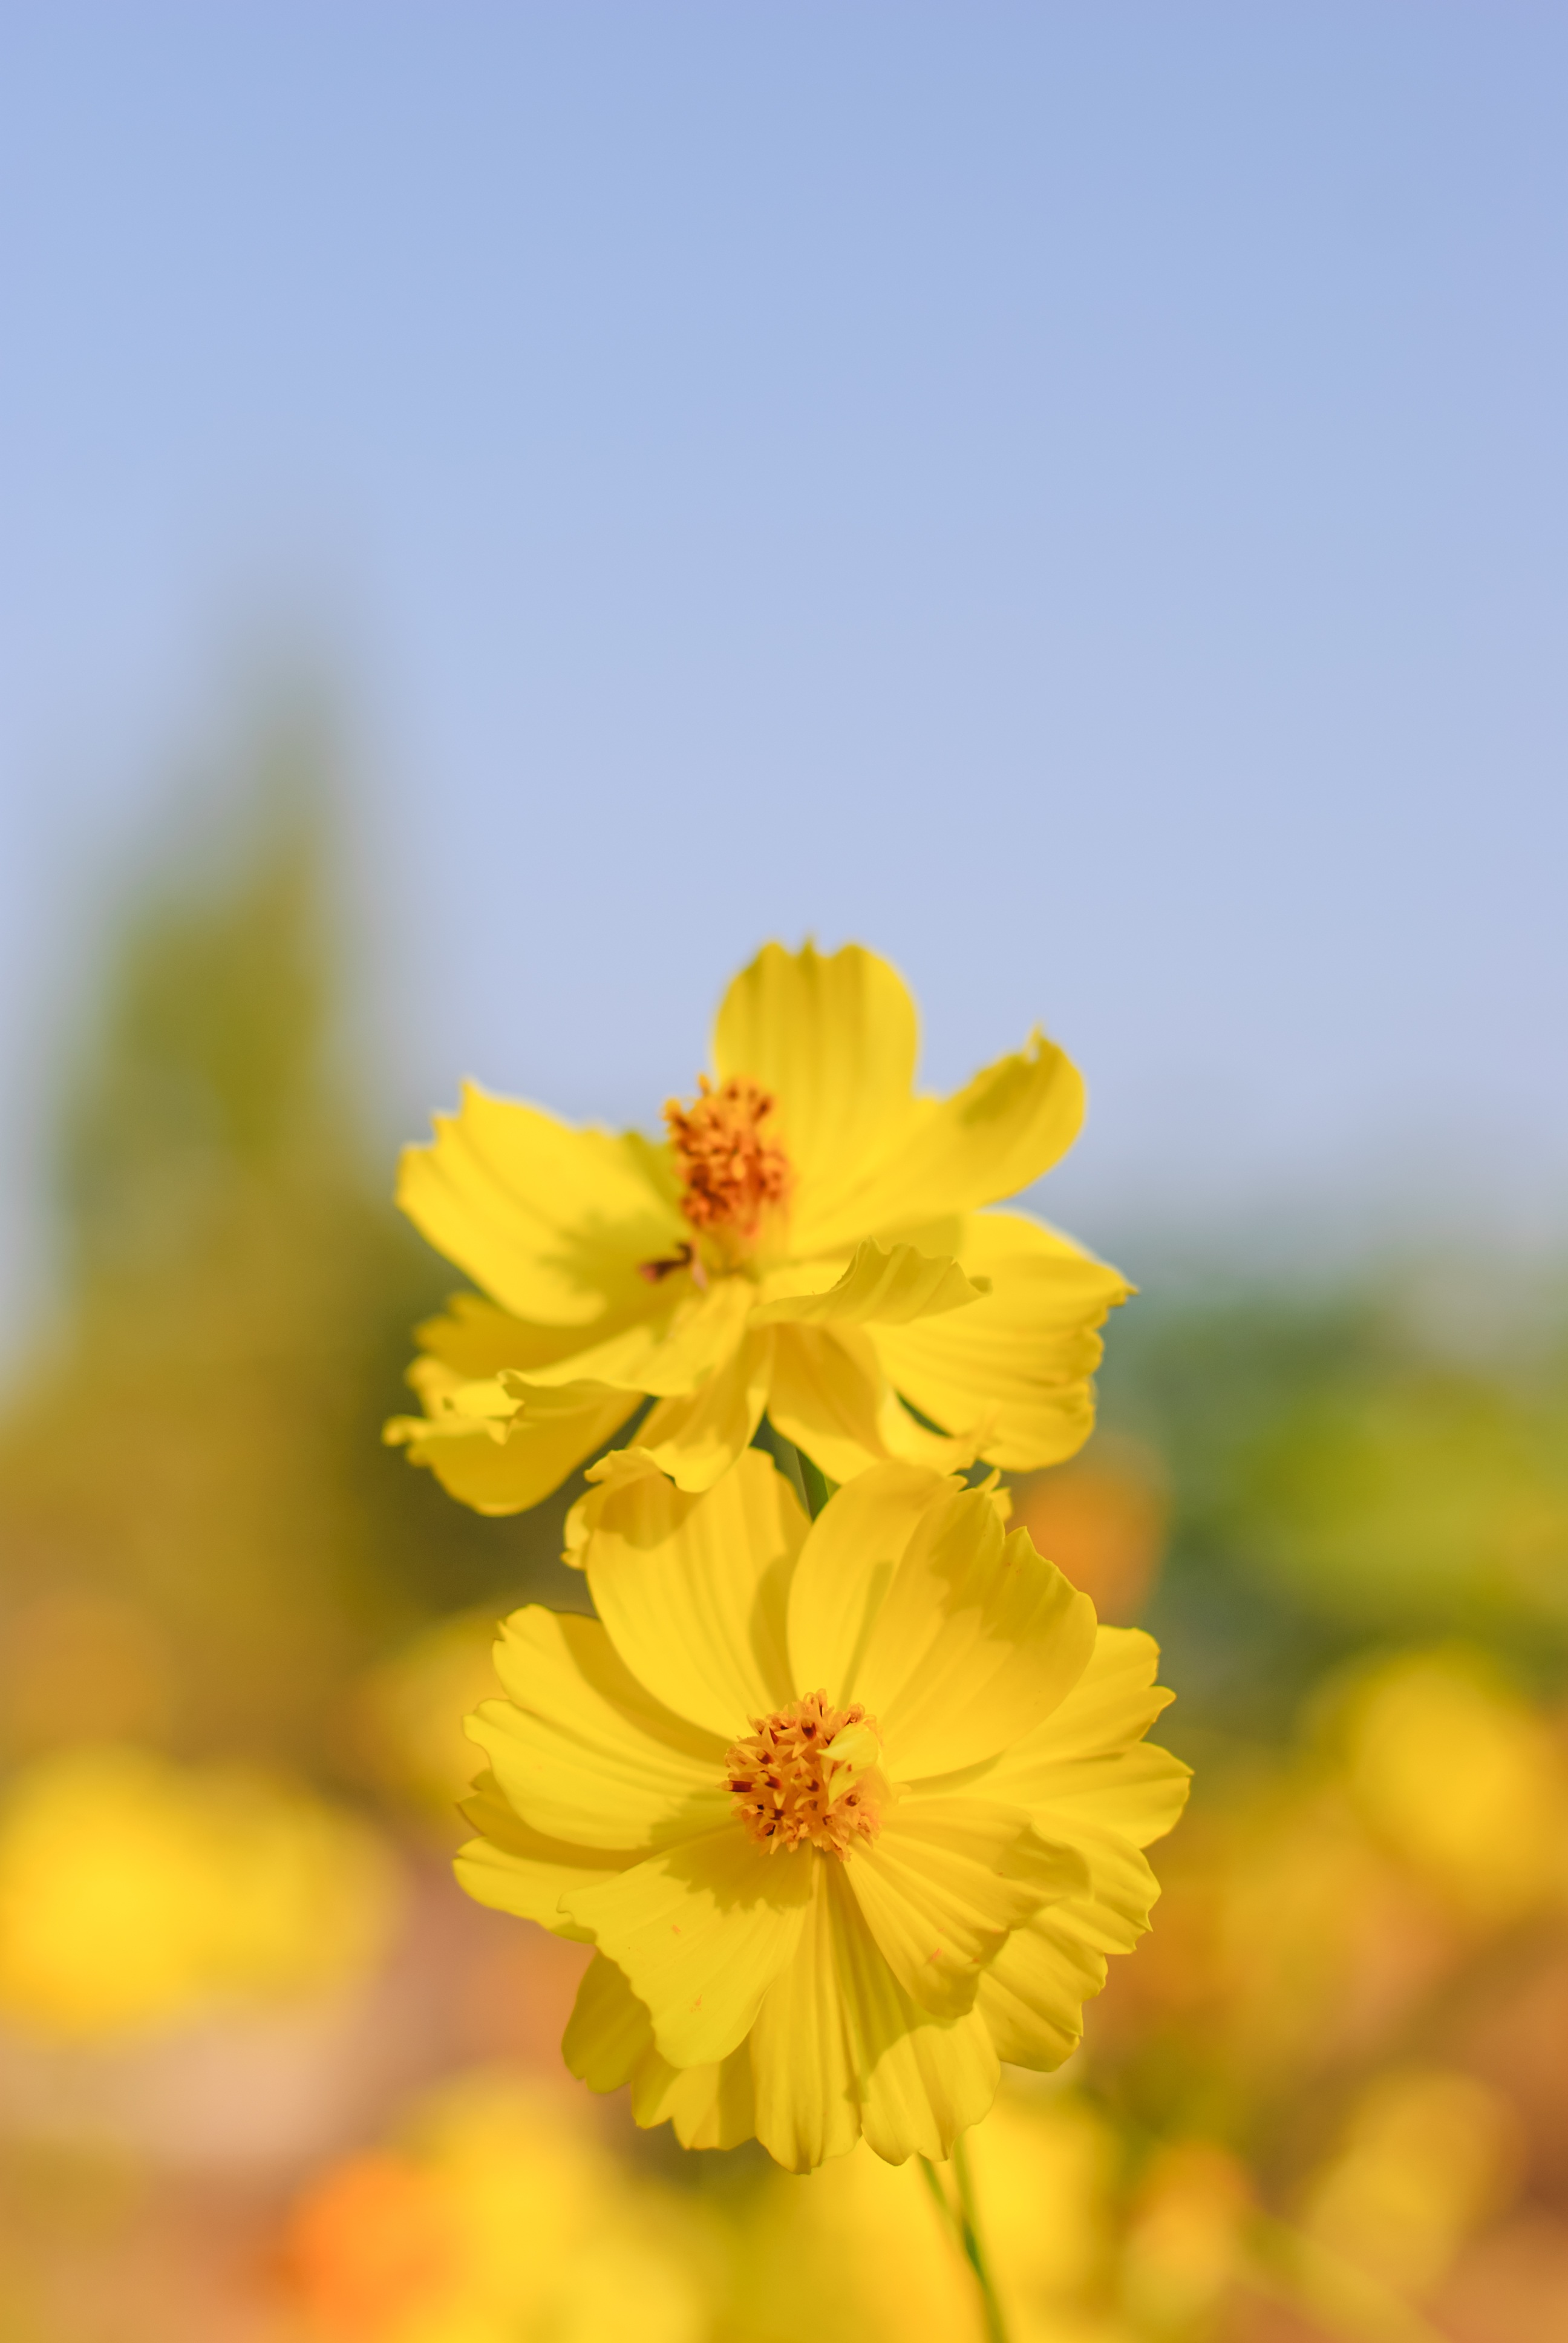
blossom, plant, field, photography, meadow, sunlight, cosmos, flower, petal, environment, natural, fresh, yellow, flora, season, botanical, wildflower, close up, beautiful, macro photography, flowering plant, daisy family, plant stem, land plant